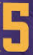
Number: 5